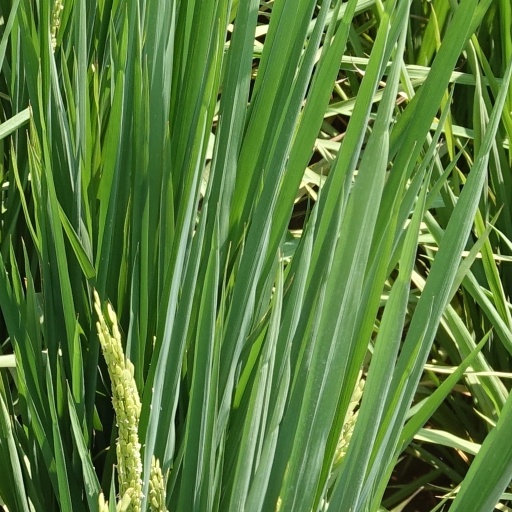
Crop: rice